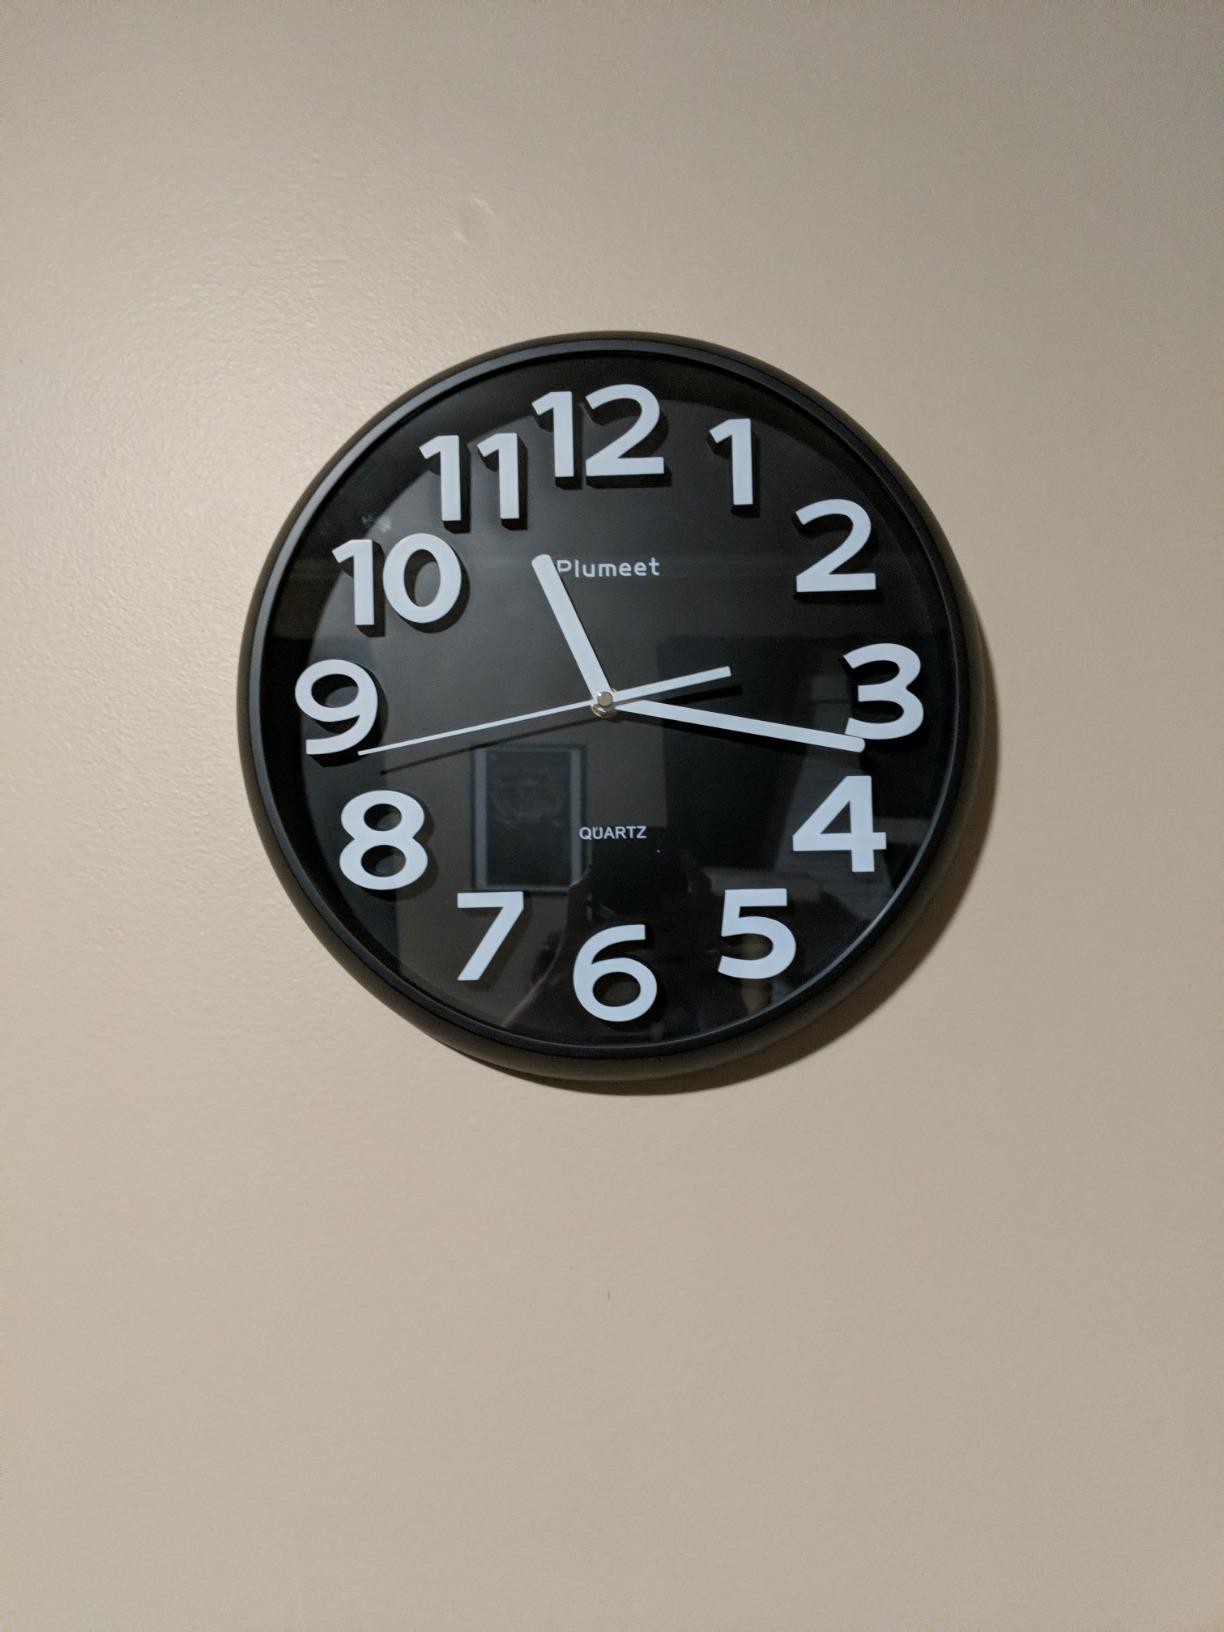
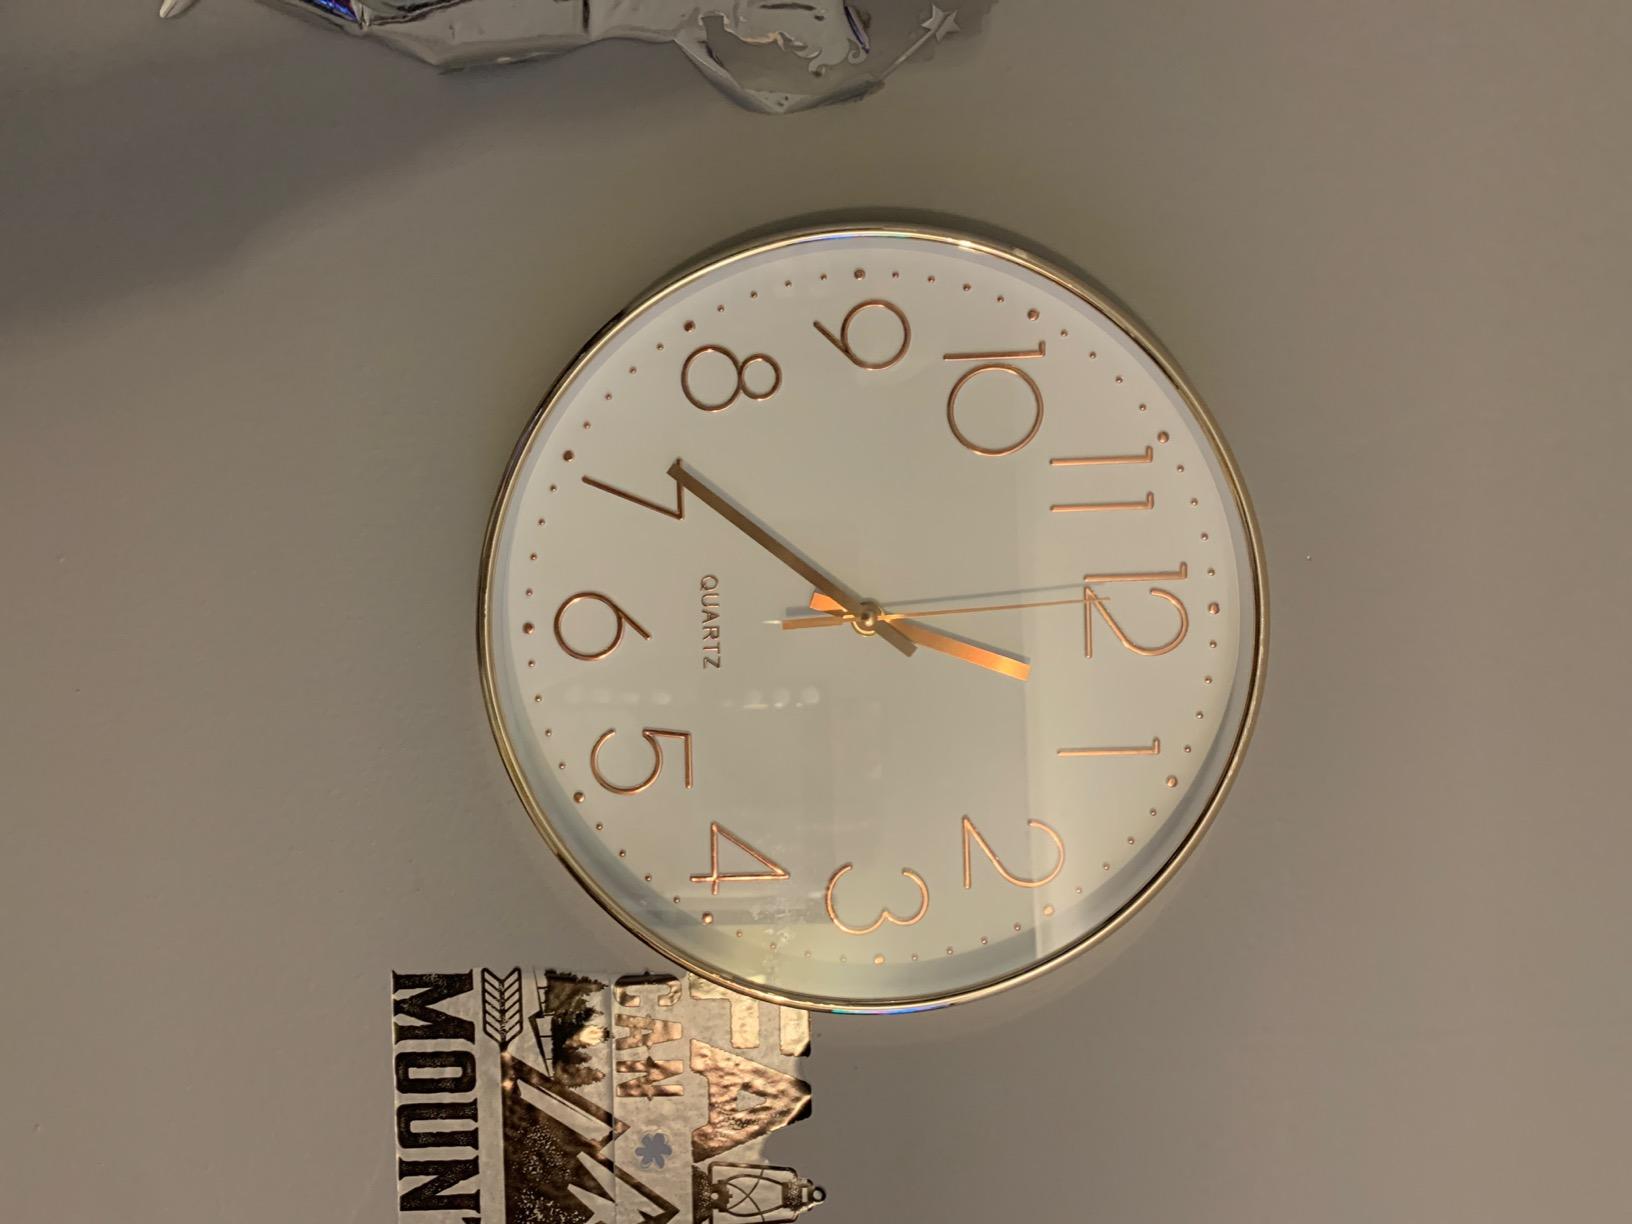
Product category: clock
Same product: no